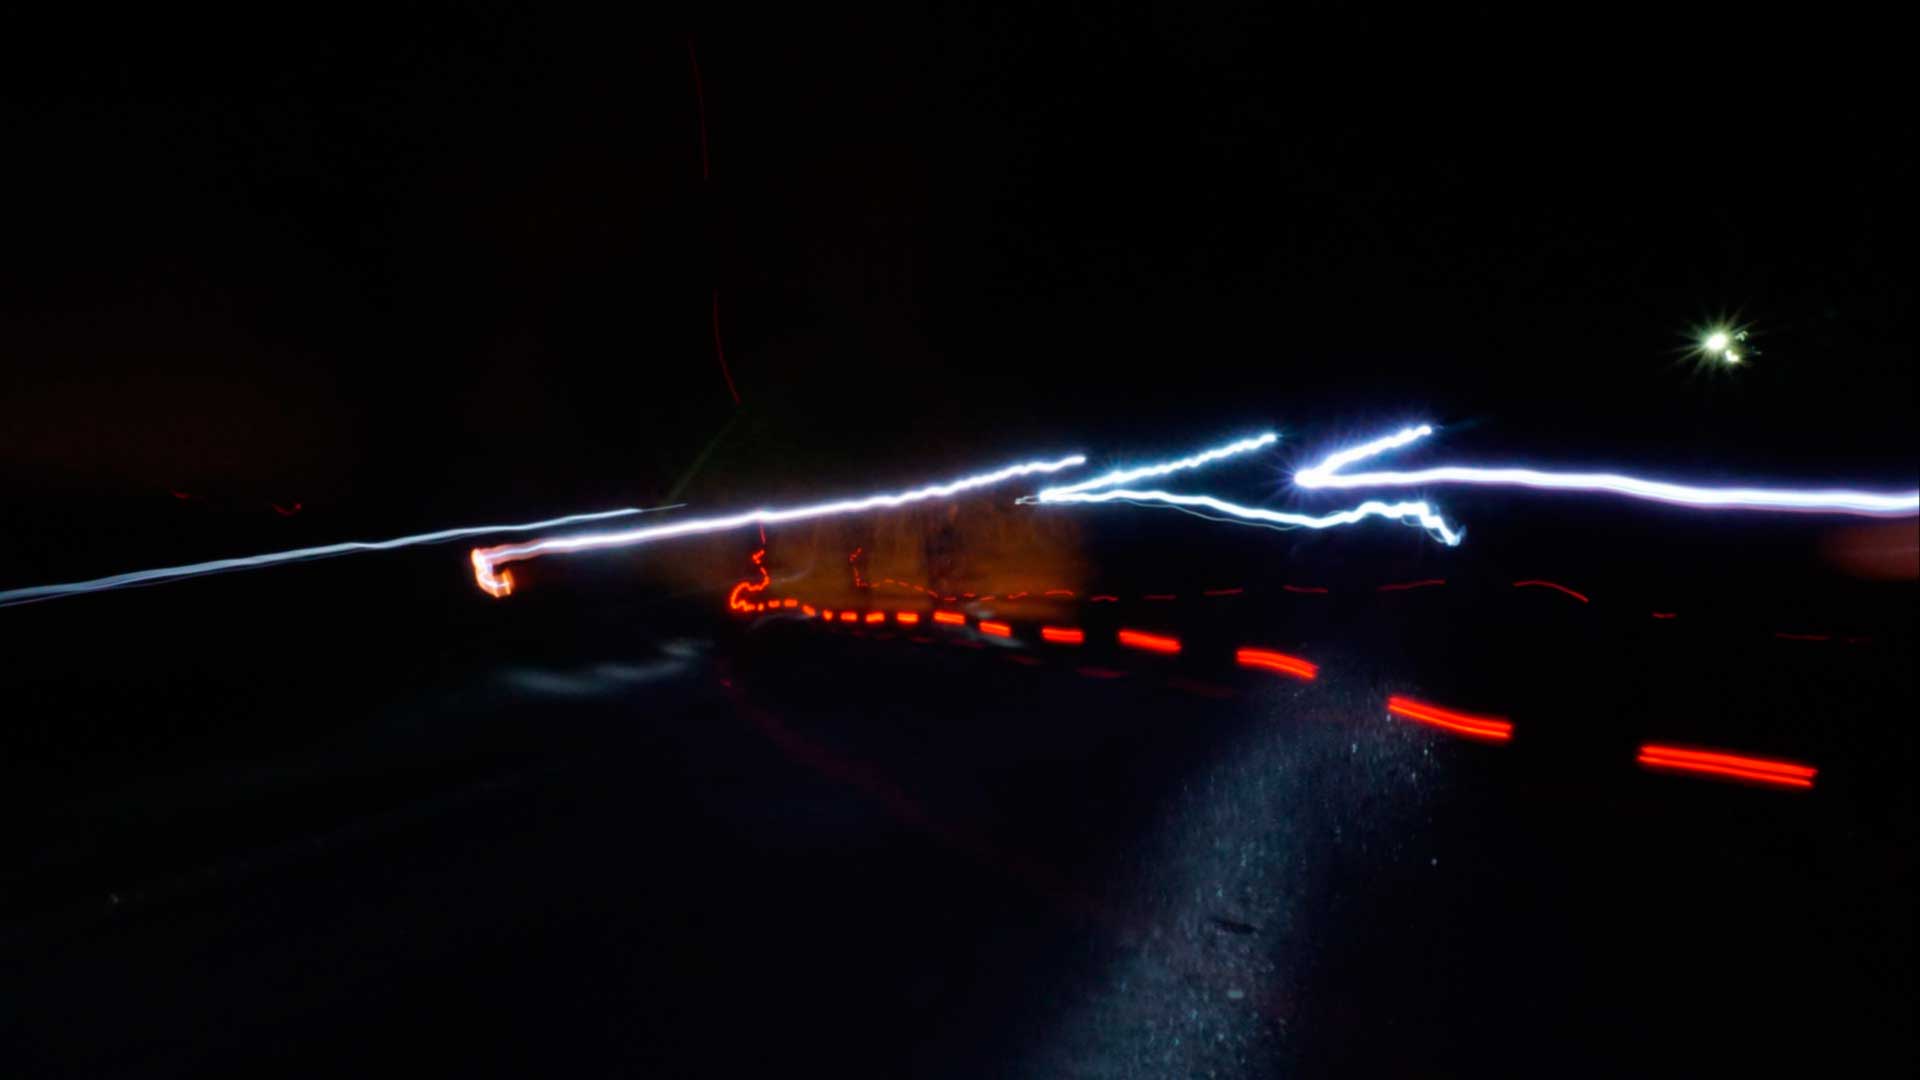
lights, night, light, lighting, lens flare, road, darkness, sky, line, atmosphere, automotive lighting, technology, space, geological phenomenon, neon, midnight, highway